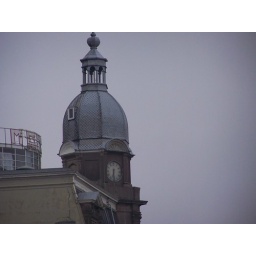
I'm not sure what this clock tower is part of but it can be seen from all over Amsterdam